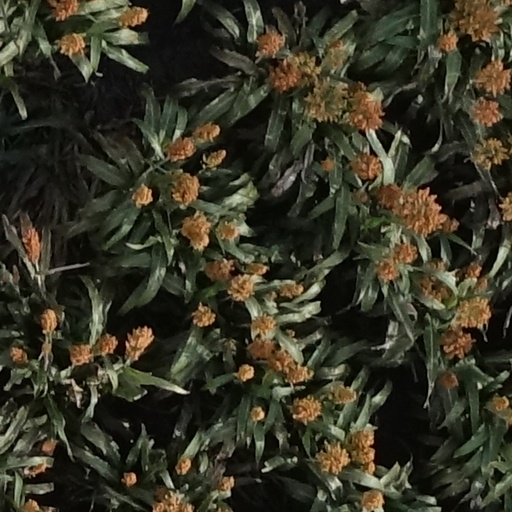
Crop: sorghum